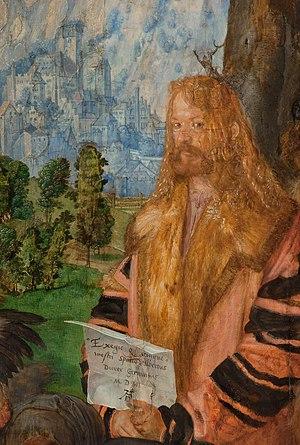
Susanna Hornebolt ou Horenbout, née vers 1503, et morte avant ou en 1554, est la première artiste féminine en Angleterre et de la dynastie des Tudor. Fille de l'artiste flamand Gerard Hornebolt et sœur de Lucas Horenbout, Susannah apprend à peindre auprès de son père. Elle se fait connaître en Europe en 1521 lorsque Albrecht Dürer achète son enluminure, Le Sauveur.